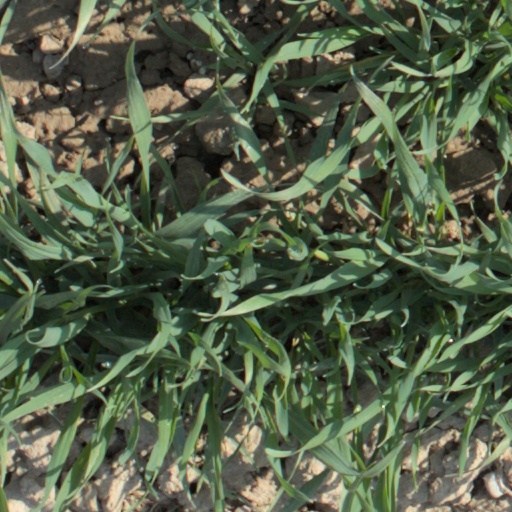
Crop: wheat